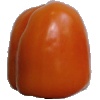
Label: orange_pepper